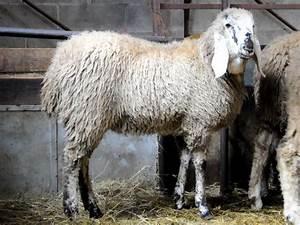
sheep